Heckler & Koch AG36

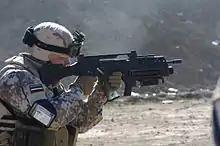
The AG36 on a Latvian G36KV carbine.

As in many modern weapon systems, including the G36 series, extensive use of polymers and high-strength aluminium in the AG36 launcher contributes to its low mass and high durability. It is capable of firing almost all 40×46mm grenade rounds, including plastic training cartridges, flexible baton rounds, CS gas, and oleoresin capsicum (OC, the same chemical used in pepper spray) gas cartridges, white phosphorus, and HE ammunition. With the grenade launcher fitted, when firing 5.56 mm ammunition, the G36 Rifle’s mean point of impact shifts approx. downwards at a range of . The AG36 is a part of Germany's Infantryman of the future program.